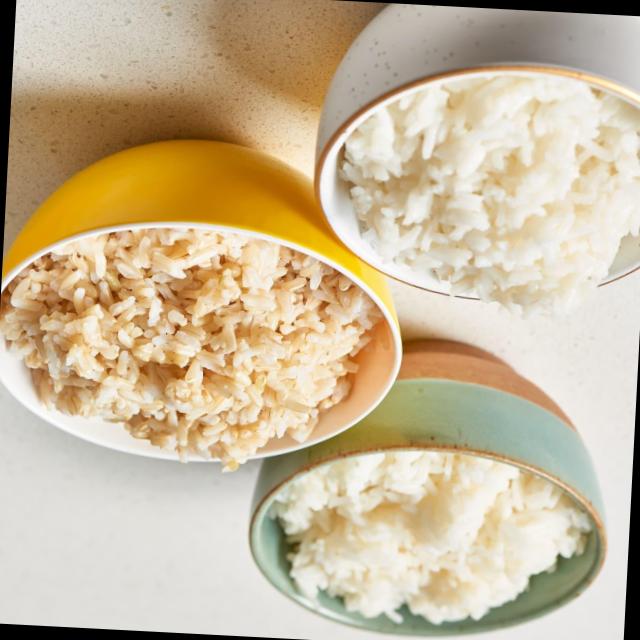
Dish: white_rice